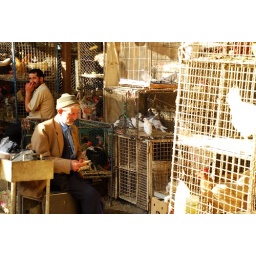
animal market in isfahan